Sawando Station

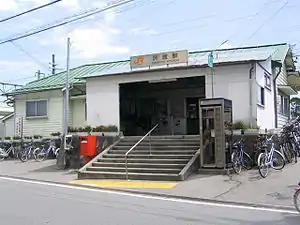
Sawando Station in August 2005

is a railway station on the Iida Line in the city of Ina, Nagano Prefecture, Japan, operated by Central Japan Railway Company (JR Central).